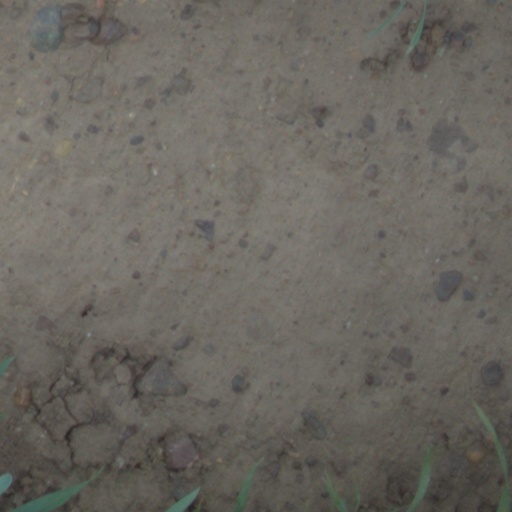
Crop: wheat